Nadja Benaissa

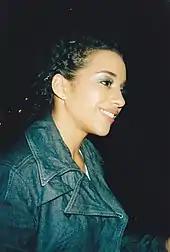
Benaissa in 2002

In mid-2000, Benaissa, along with thousands of other women, applied for the debut installment of the German reality television program "Popstars", a talent show looking to put together an all-female band. Sailing through the selection process, judges Simone Angel, Rainer Moslener and Mario M. Mendryzcki were generally impressed by her performances, which earned her a position in the top ten finalists despite her struggle with dancing choreography. During a special episode in November 2000, jury member Angel eventually disclosed that Benaissa had been selected to become part of the final five-member girl group No Angels. Initially hesitant about signing a recording contract which would force her to leave her baby daughter with her parents, the show's producers remained persuasive and Benaissa eventually agreed on joining the band.